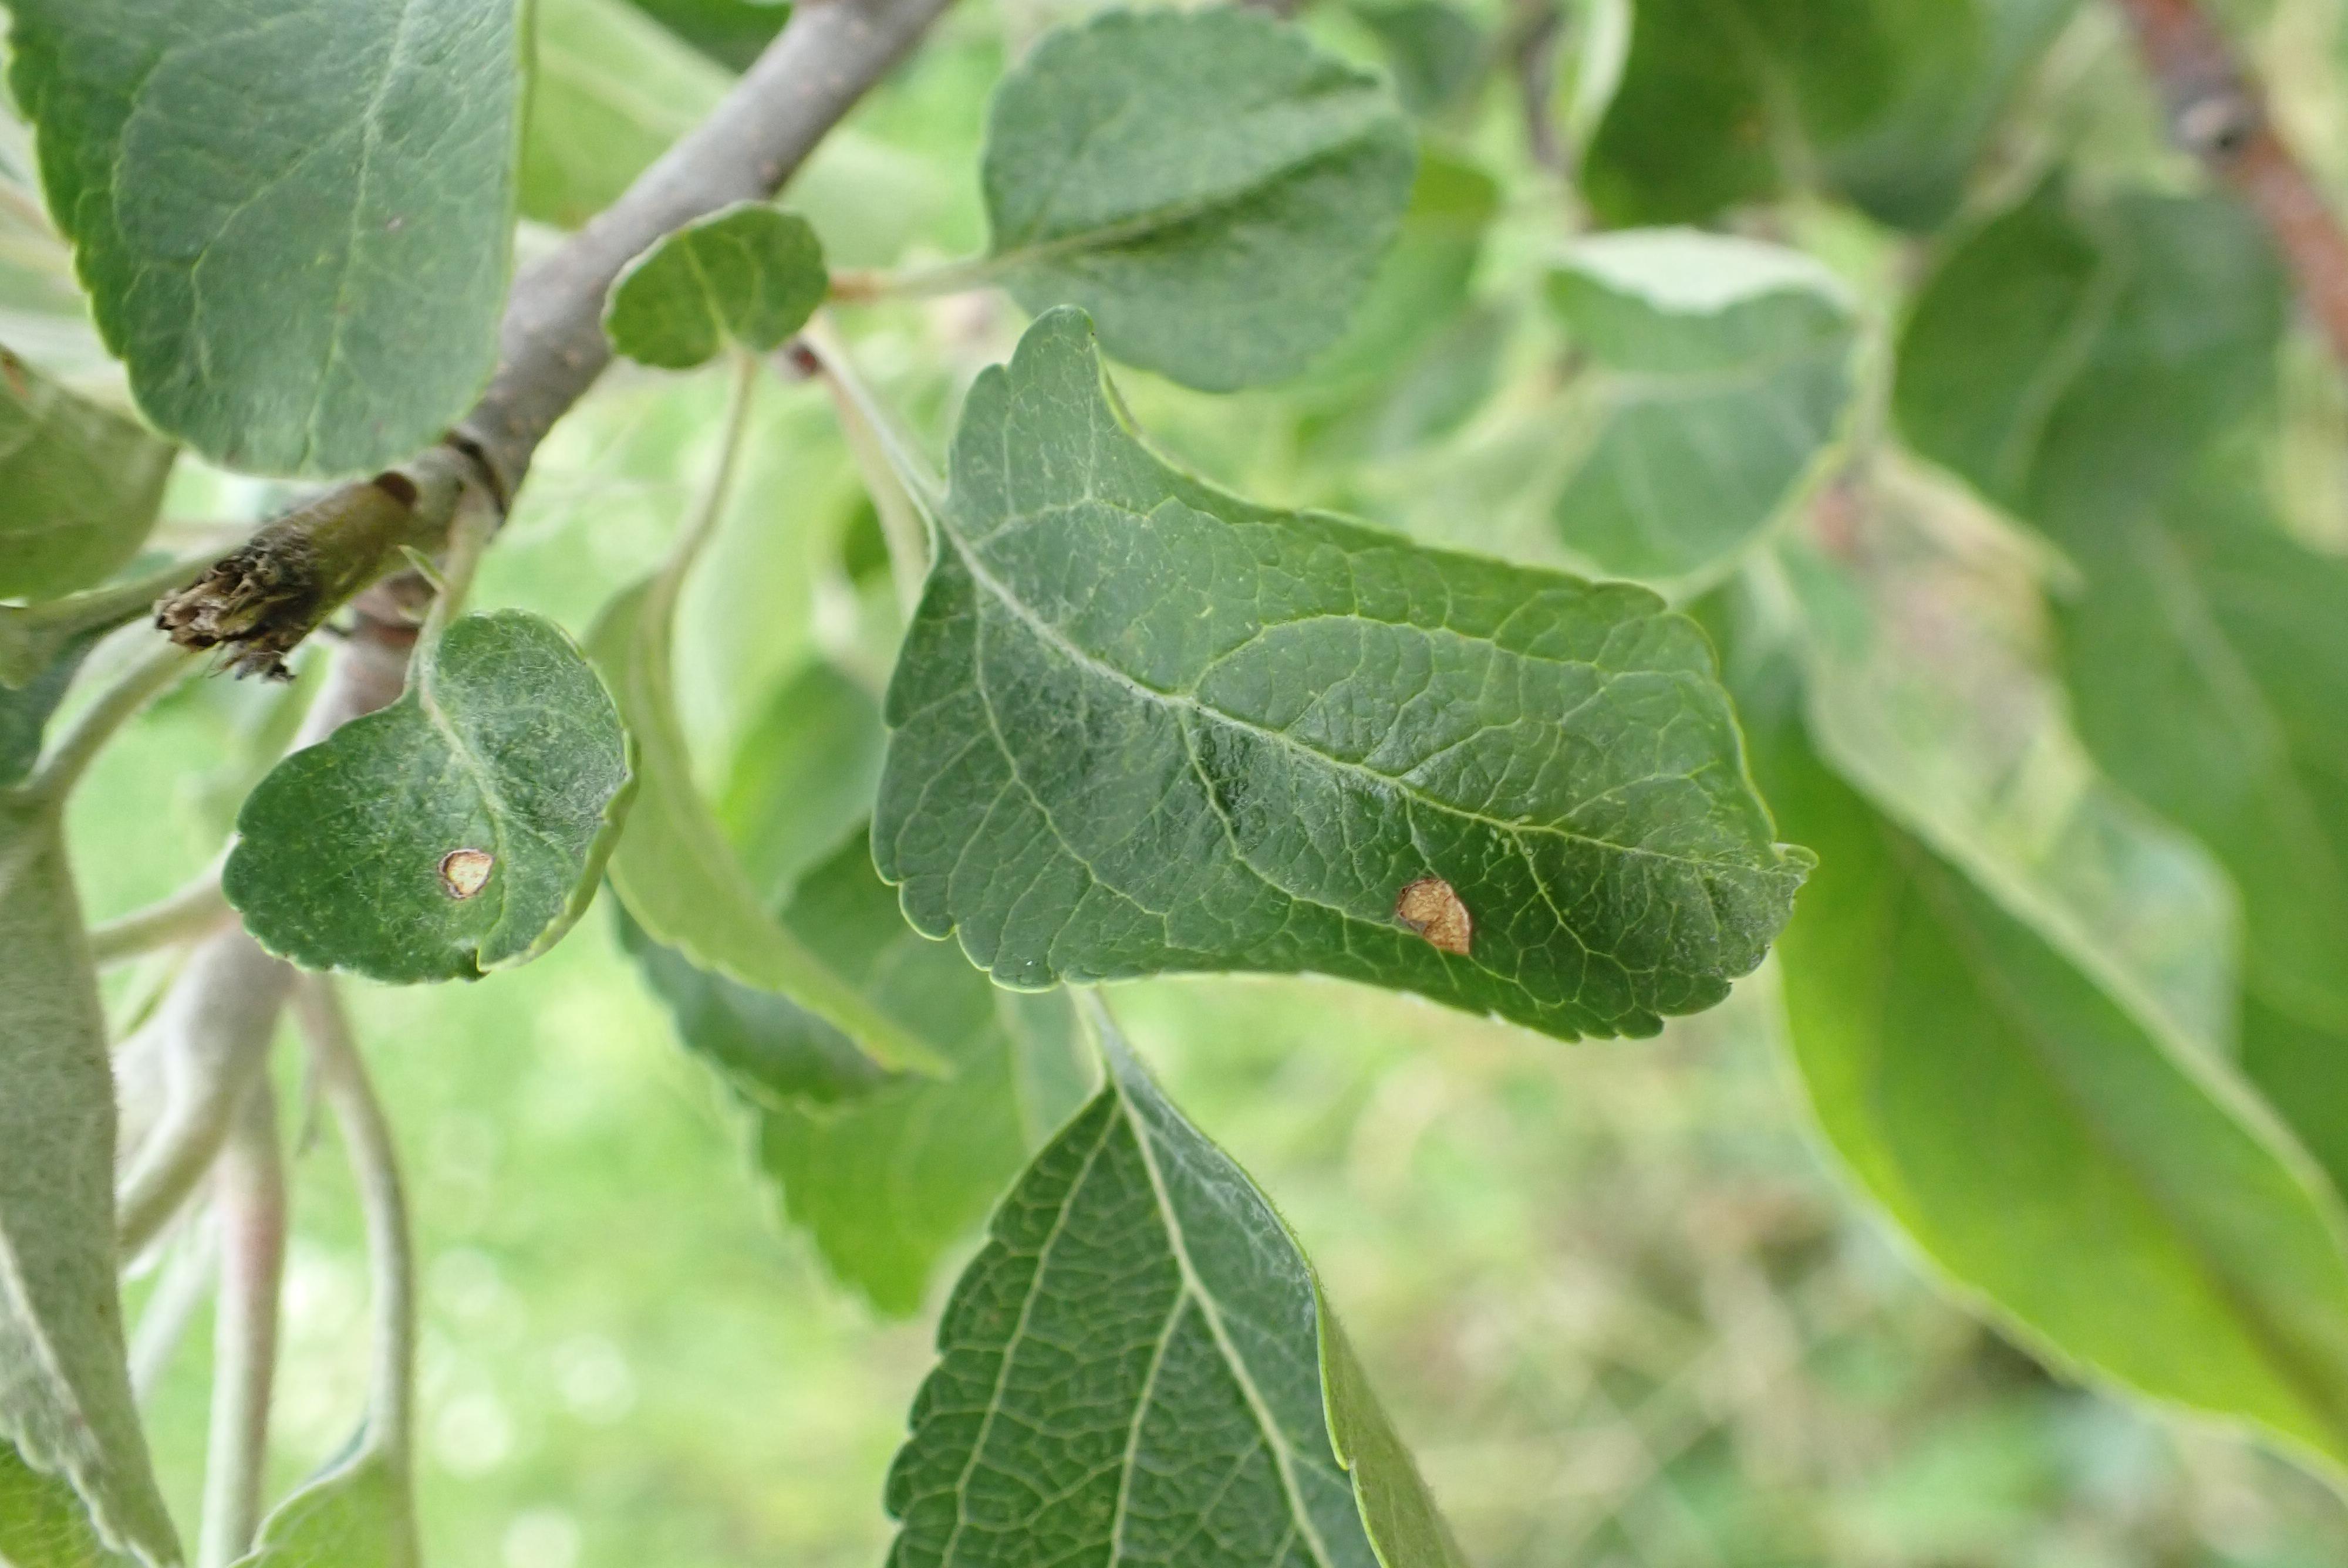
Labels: frog_eye_leaf_spot